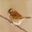
Label: bird